East Warwick Reservoir

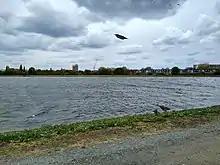
East Warwick Reservoir

East Warwick Reservoir is located in the London Borough of Waltham Forest at Walthamstow. The storage reservoir is part of the Lee Valley Reservoir Chain and supplies drinking water to London. The reservoir is owned by Thames Water.